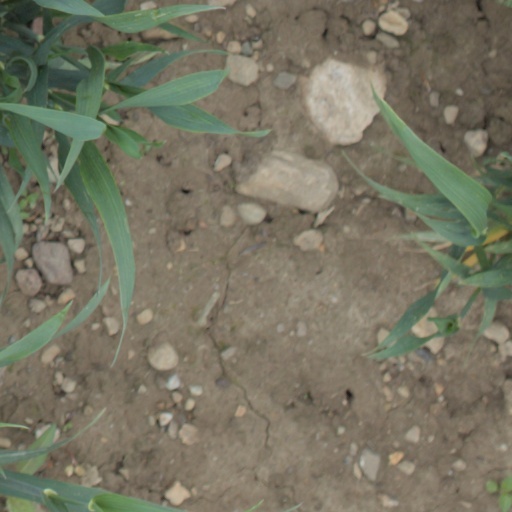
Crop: wheat